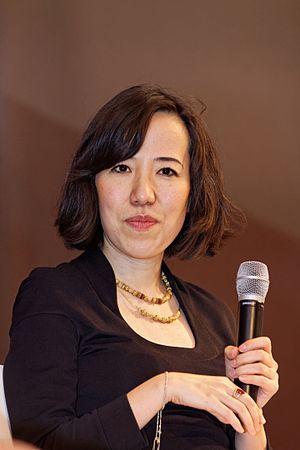
Ryōko Sekiguchi, née le 21 décembre 1970 à Tokyo, est une poétesse et traductrice japonaise.